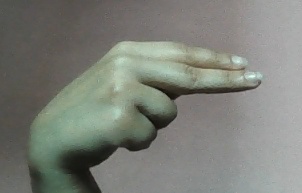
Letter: ain